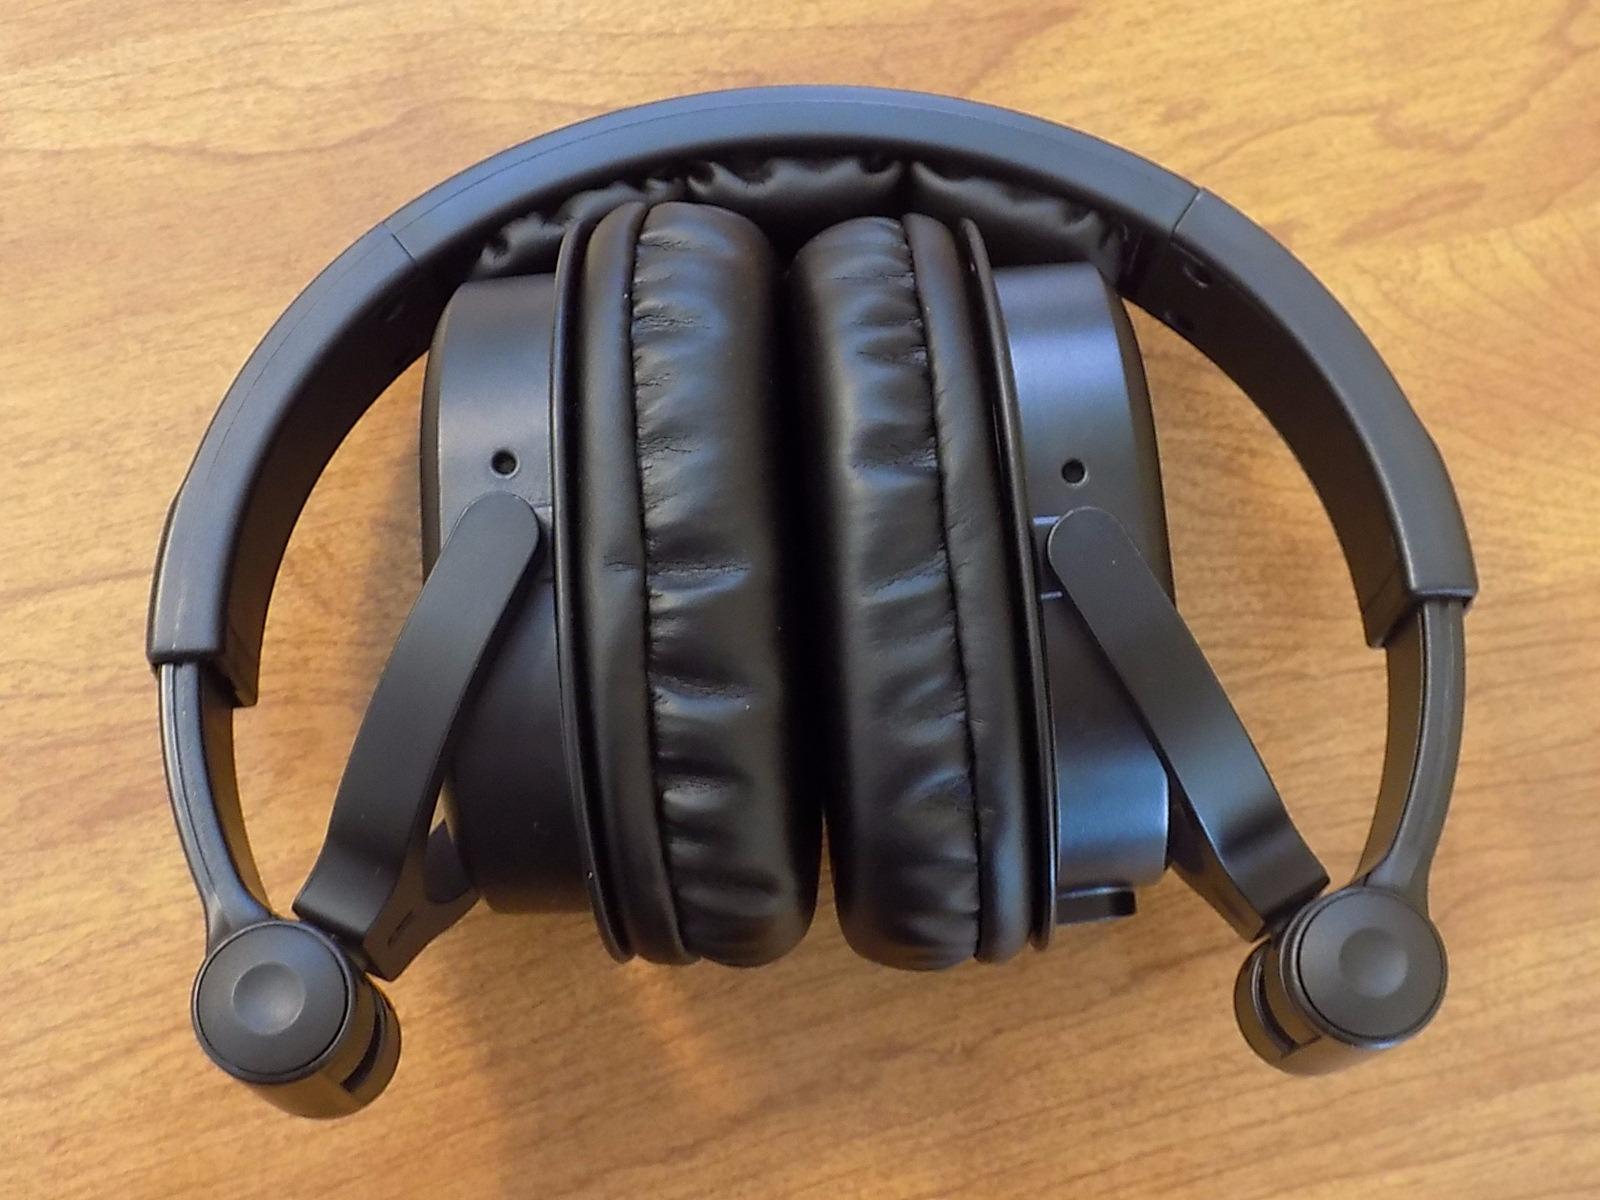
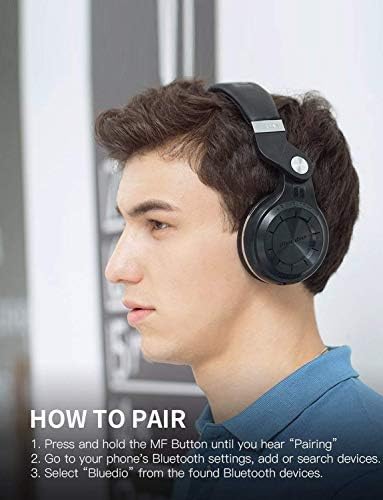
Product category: headphones
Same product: no